Departments of the Central Committee of the Socialist Unity Party of Germany

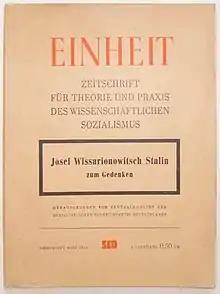
An early issue of "Einheit"

The approximately 40 departments of the Central Committee of the SED were the center of the policymaking of East Germany.